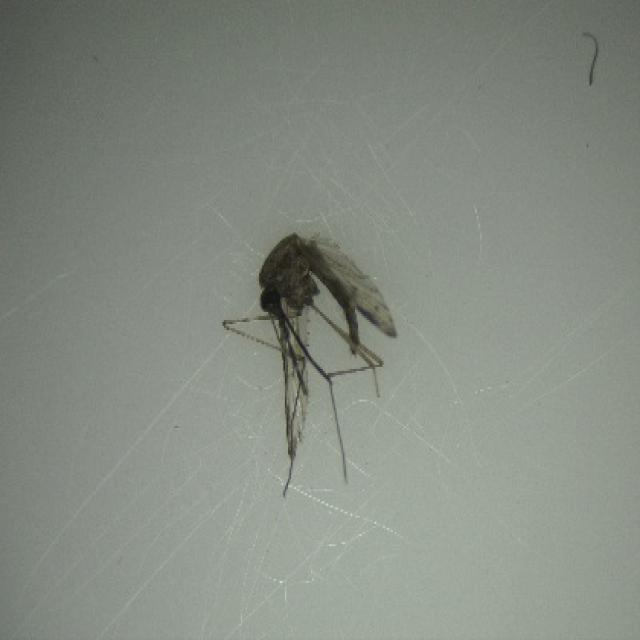
Species: anopheles_sinensis